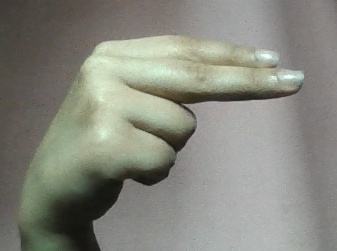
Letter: ain